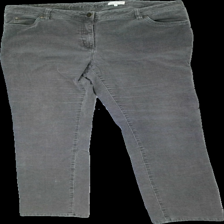
View: front
Type: Trousers
Category: Ladies
Brand: Cappuchini
Colors: Grey
Material: 100% cotton
Cut: Regular
Size: 48
Season: All
Smell: Minor
Damage 2: mark/stain
Damage 2 location: middle center
Price range: <50
Recommended usage: Export
Comment: sprucket tryck